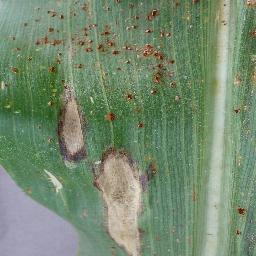
Label: Corn___Northern_Leaf_Blight